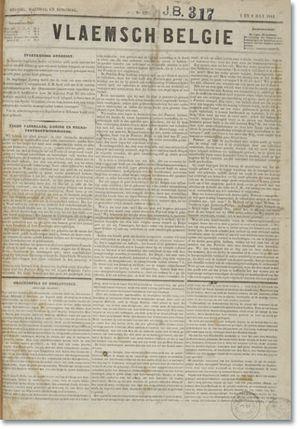
Vlaemsch België est le premier quotidien néerlandophone de la capitale belge, Bruxelles, depuis la révolution de 1830.